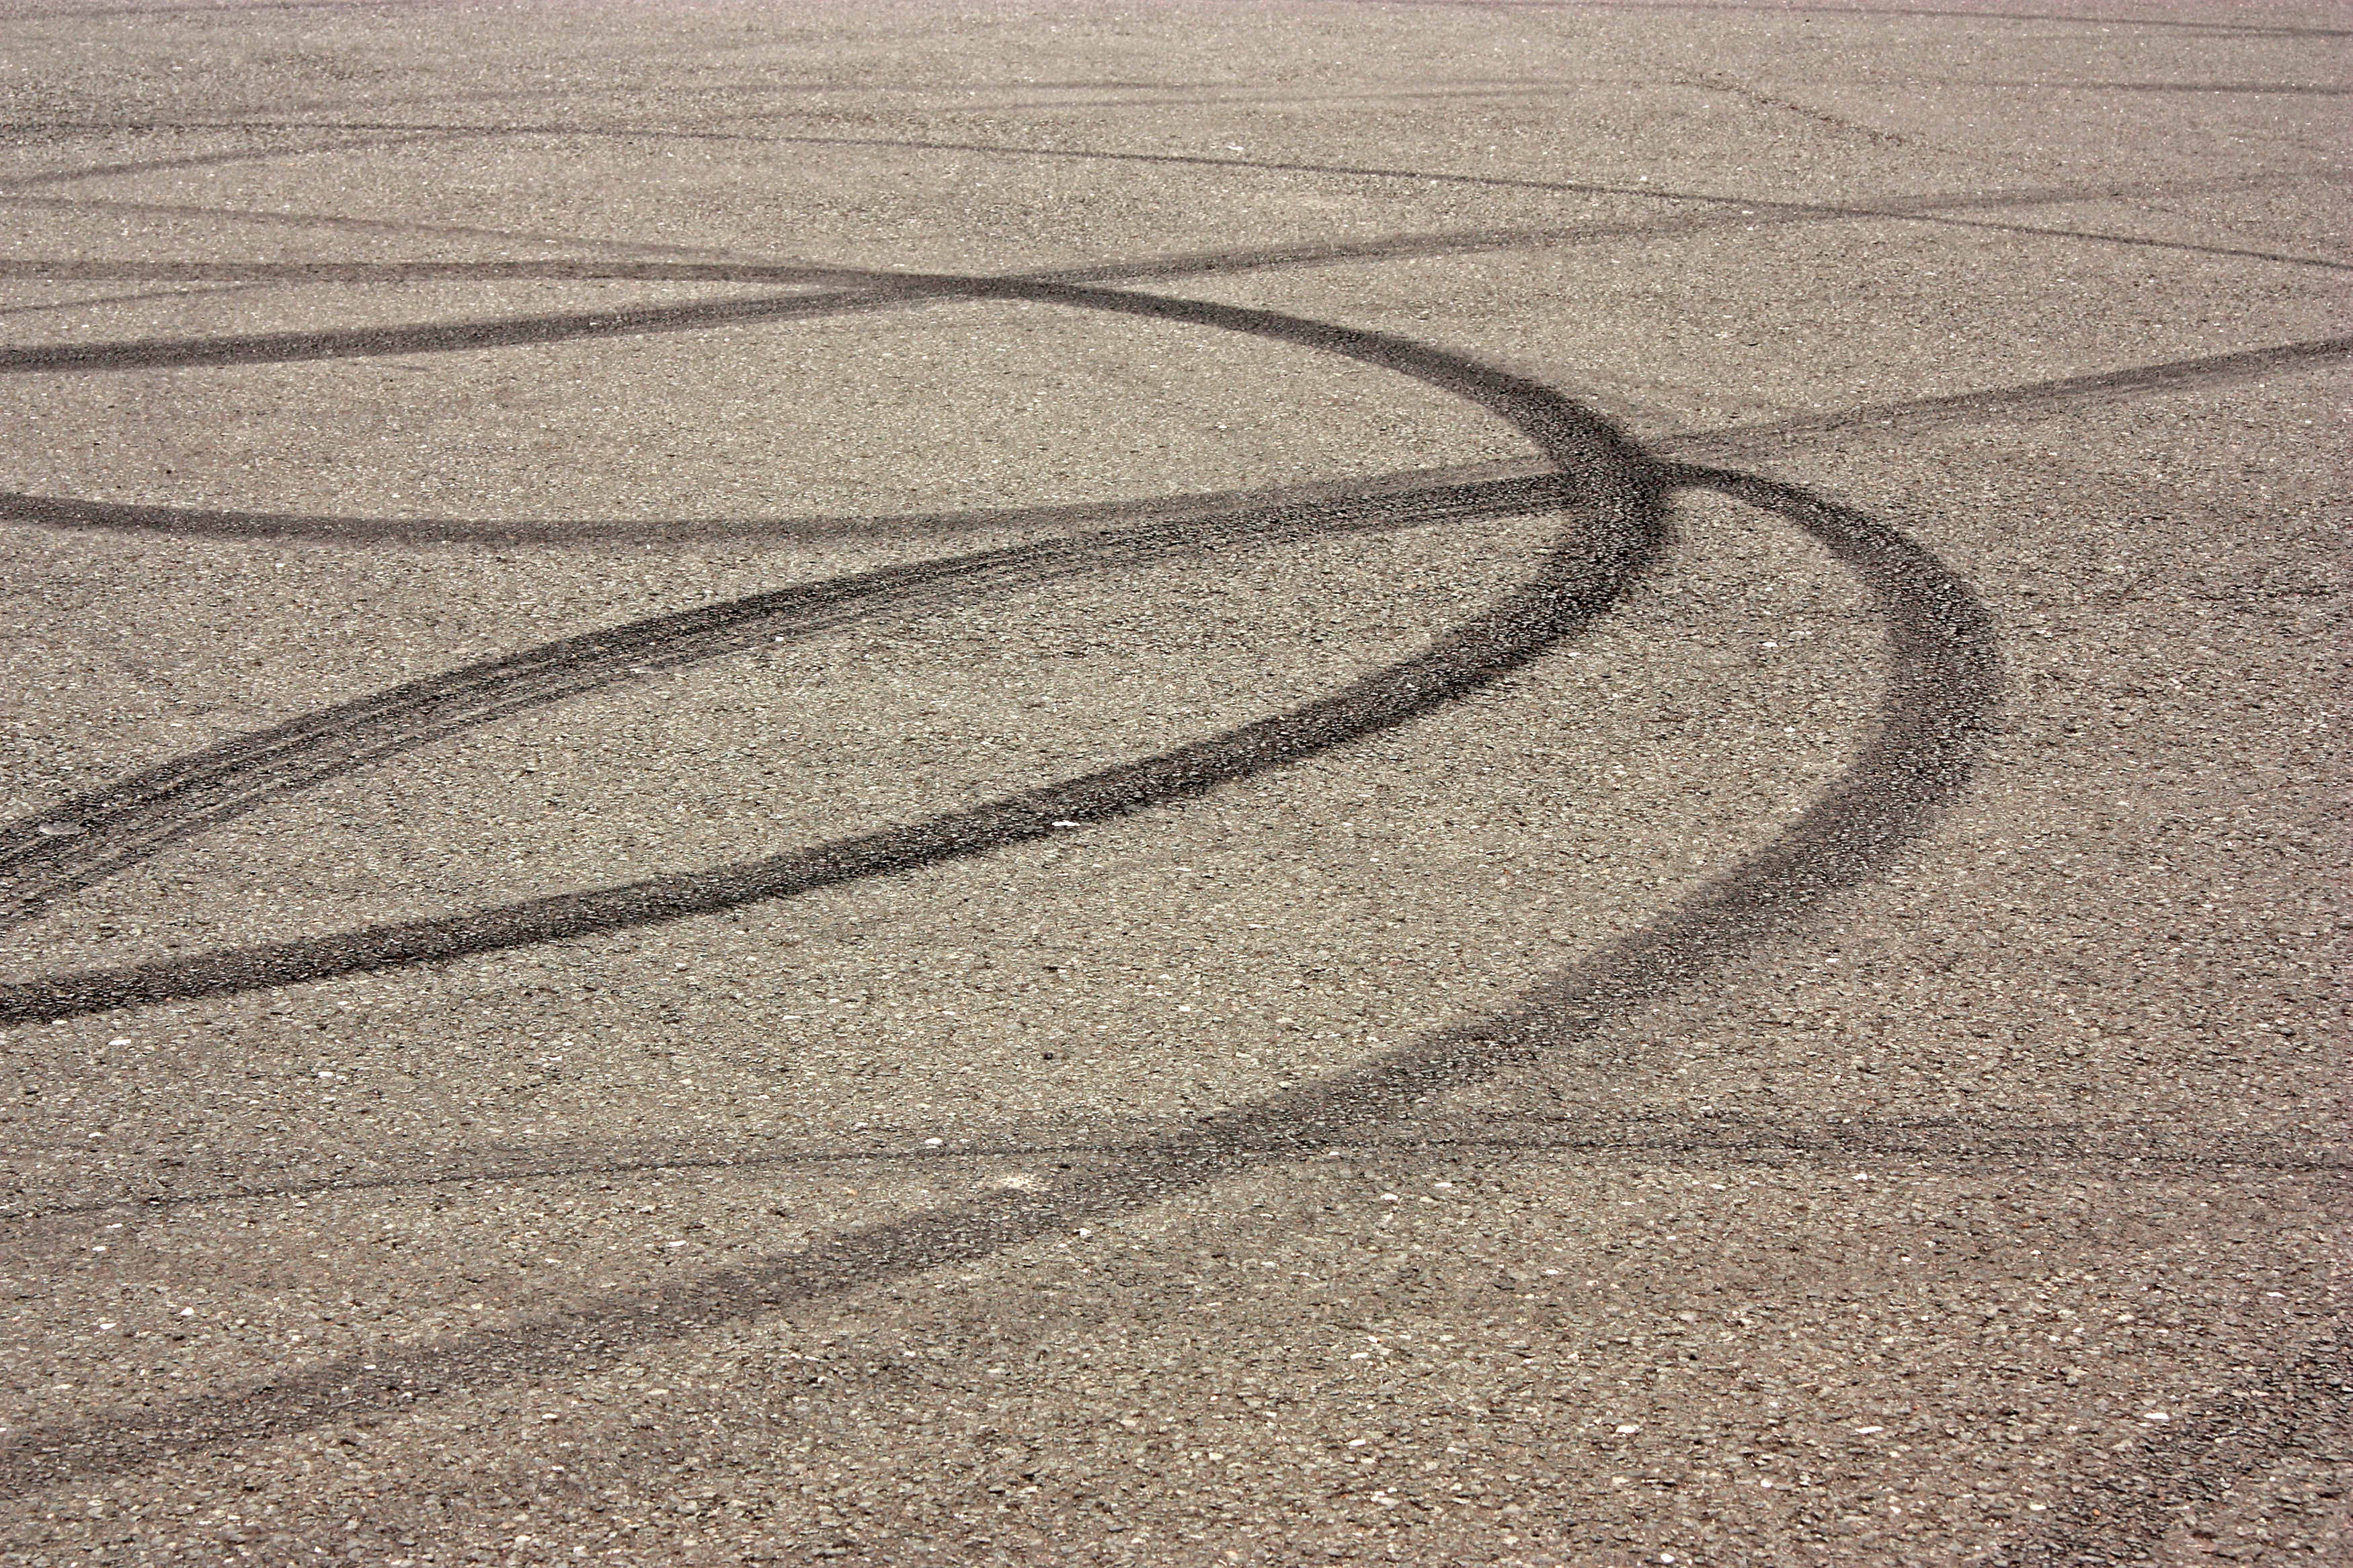
sand, road, field, floor, asphalt, walkway, line, soil, auto, lane, infrastructure, shape, pkw, mature, flooring, road surface, abrasion, tire track, grass family, screeching halt, skid mark, braking distance, response time, tire wear